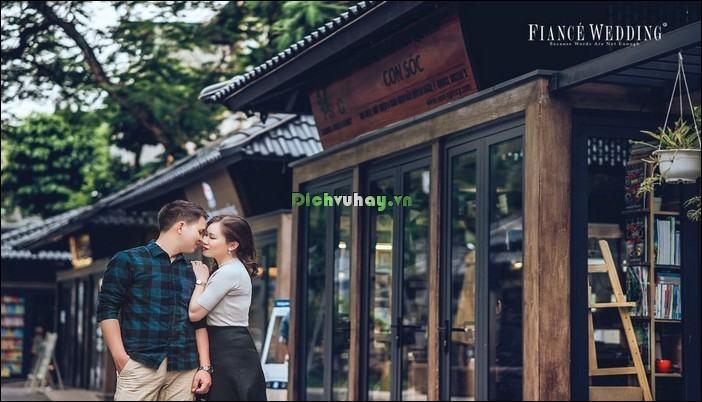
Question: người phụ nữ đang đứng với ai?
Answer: với một người đàn ông mặc áo sơ mi caro